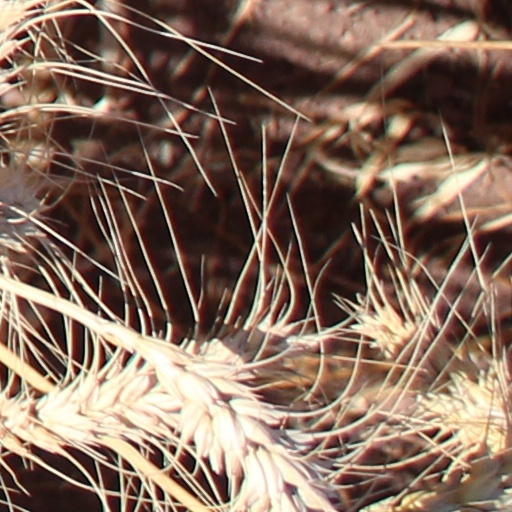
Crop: wheat